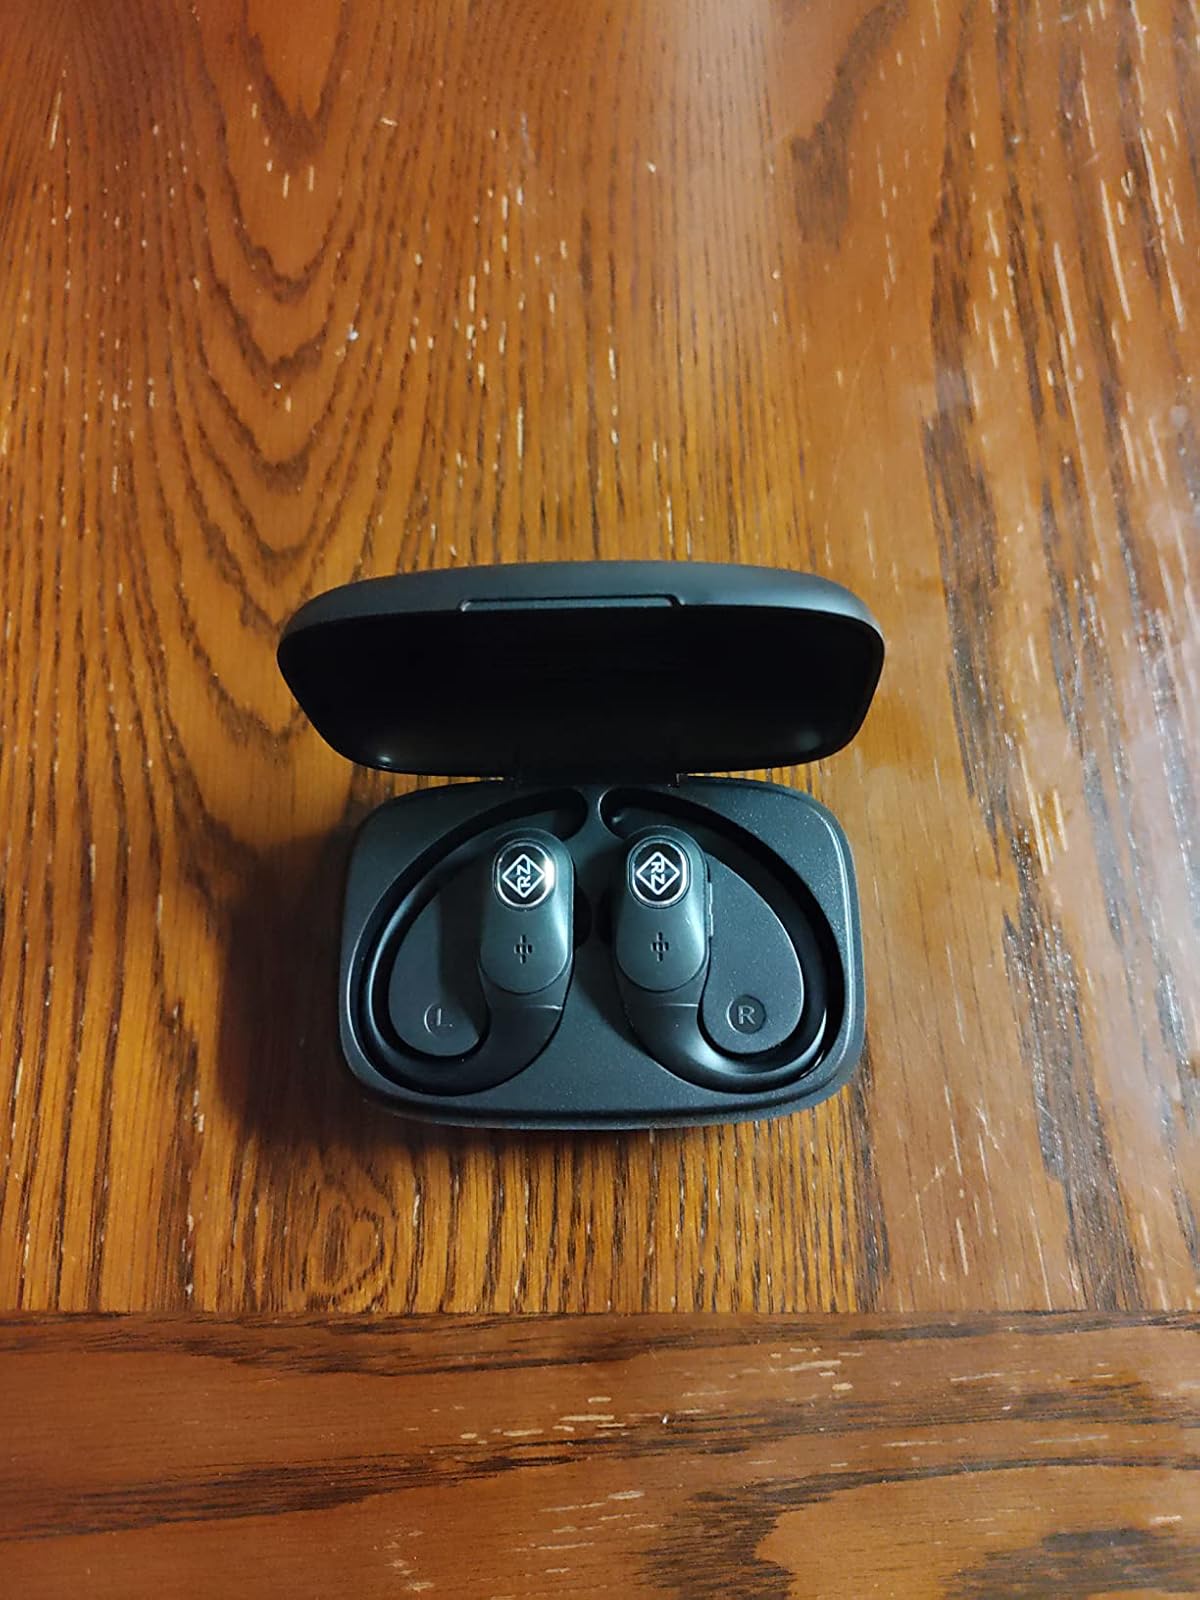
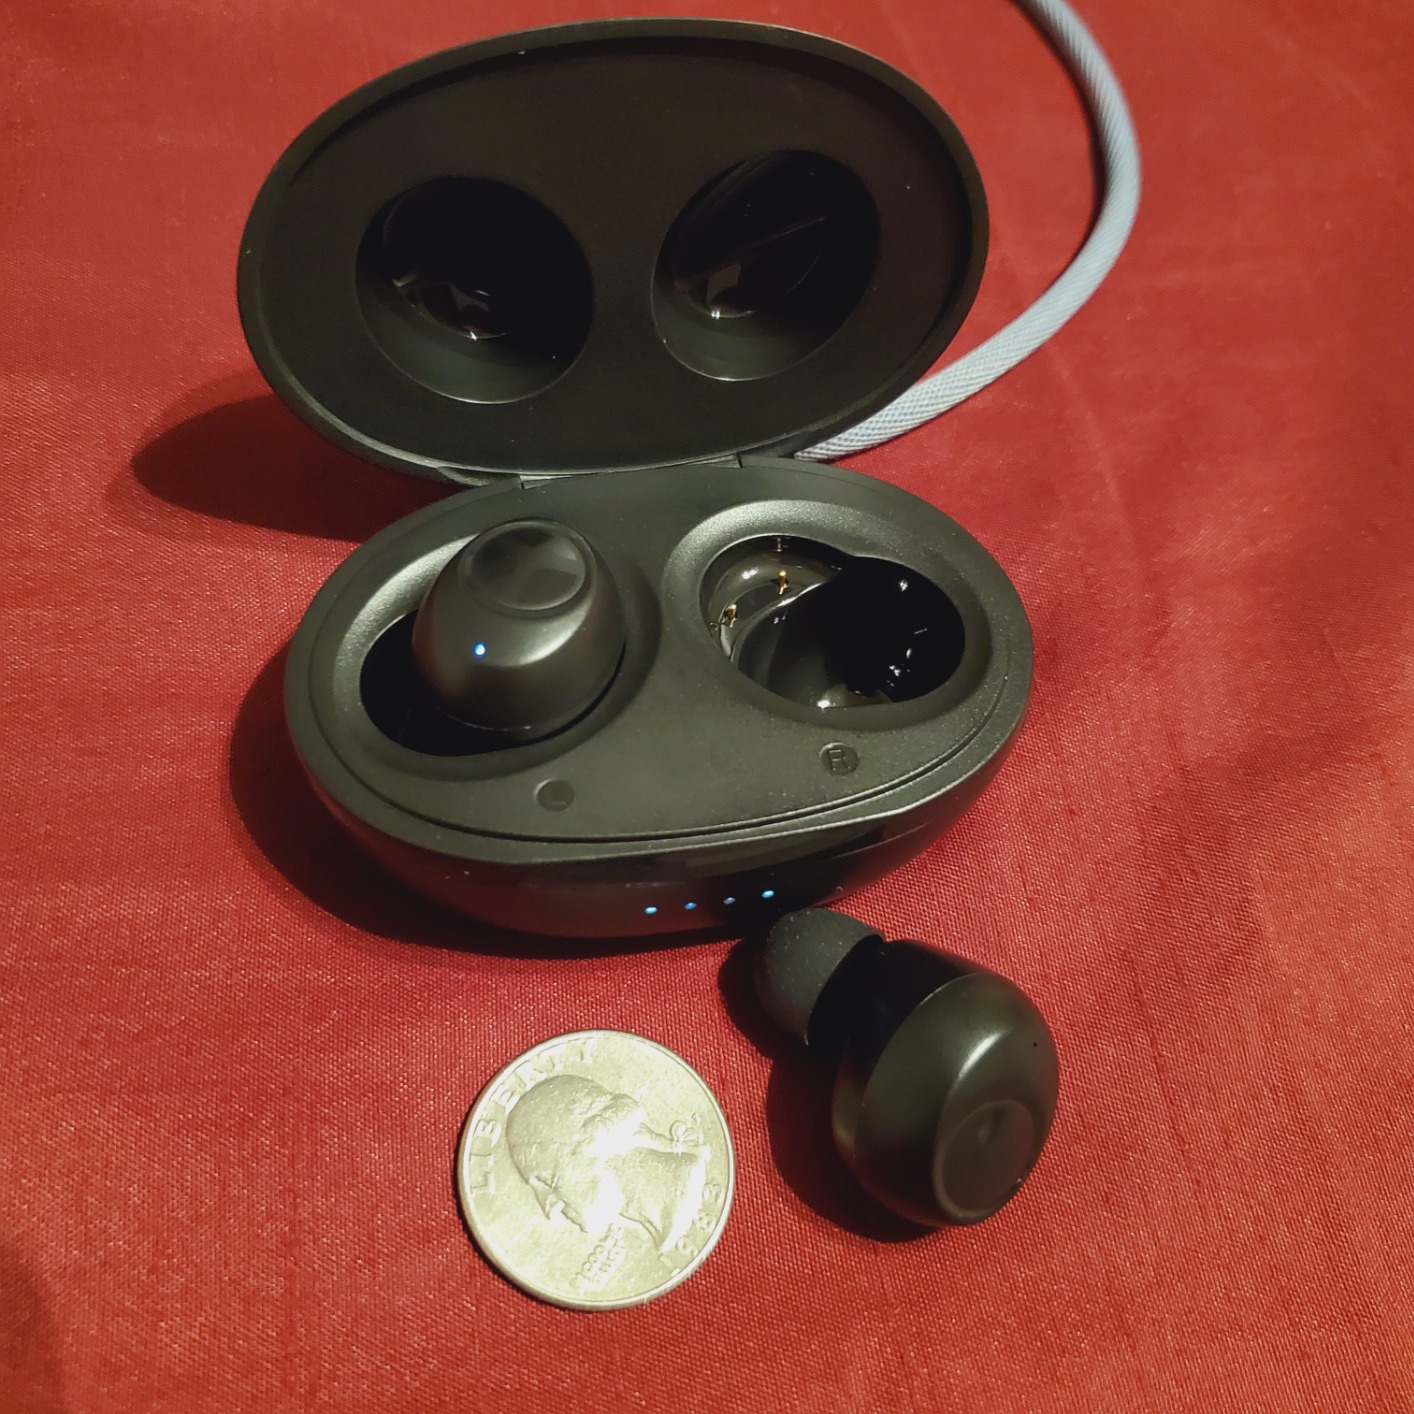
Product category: earbuds
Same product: no